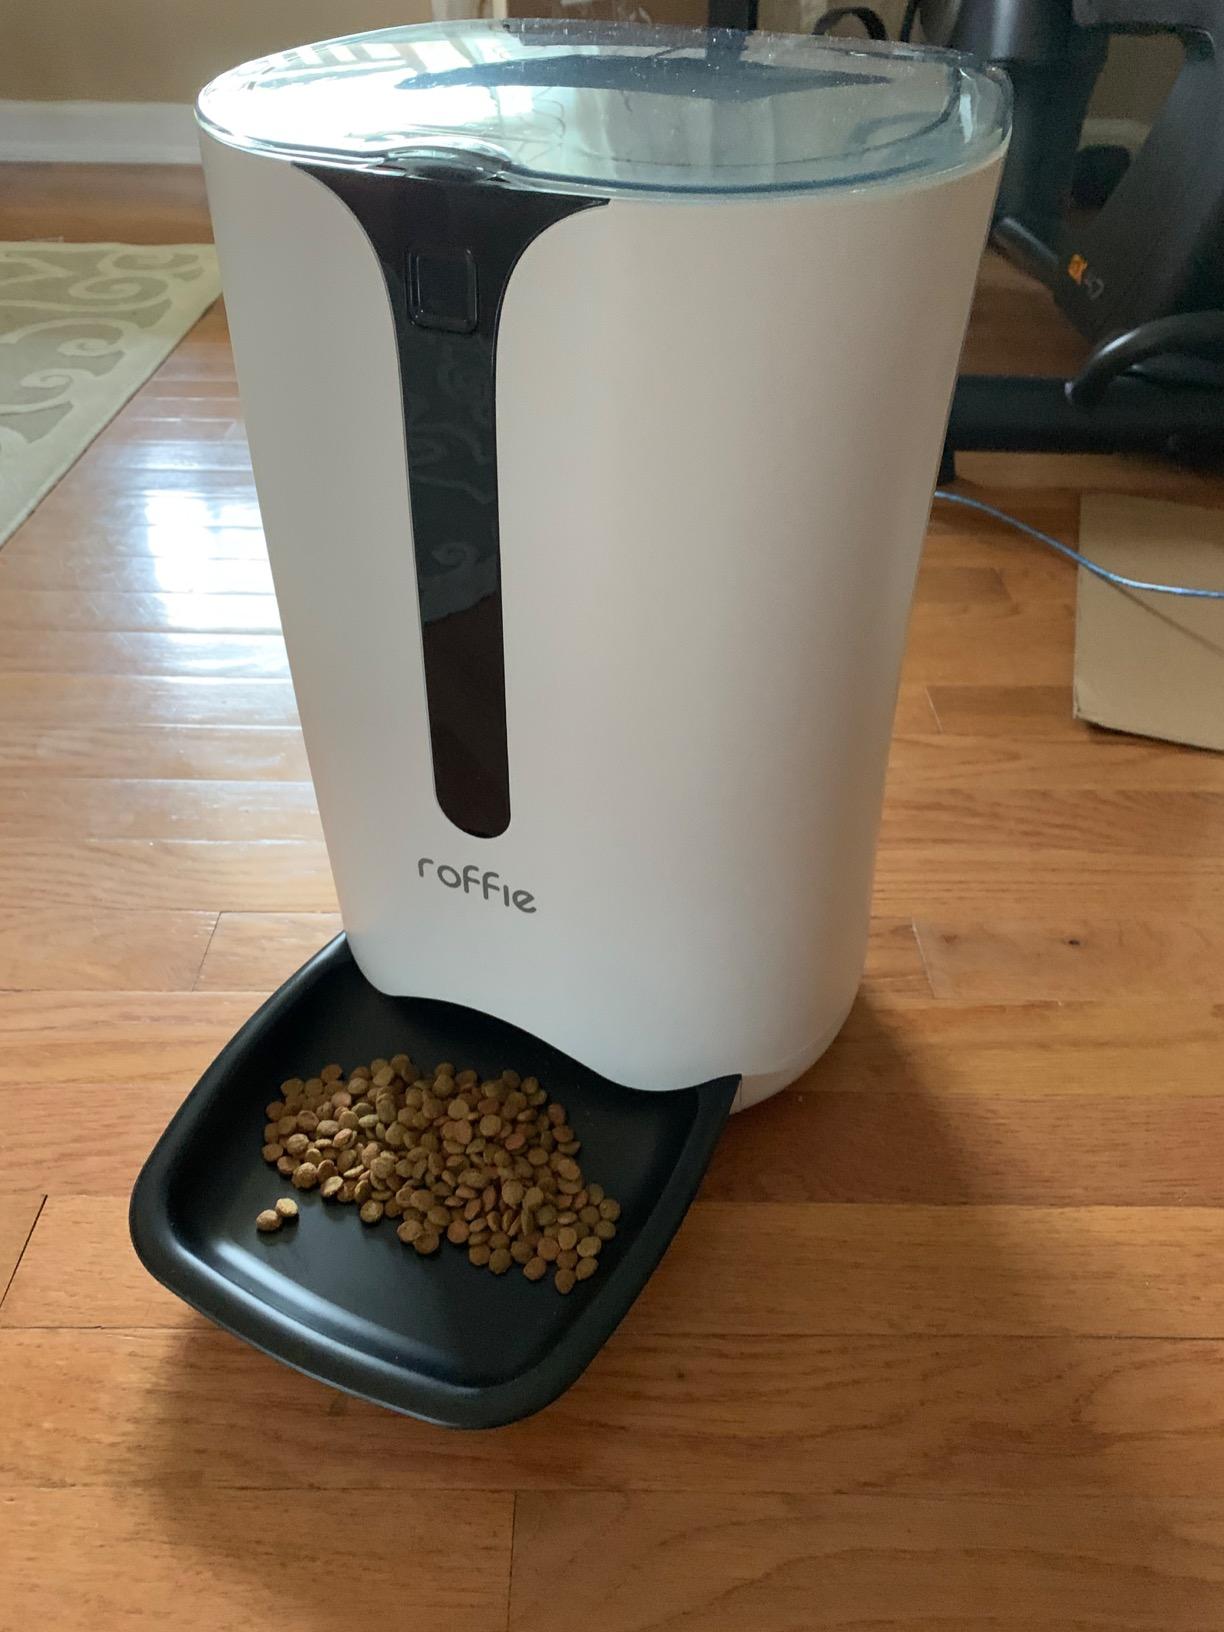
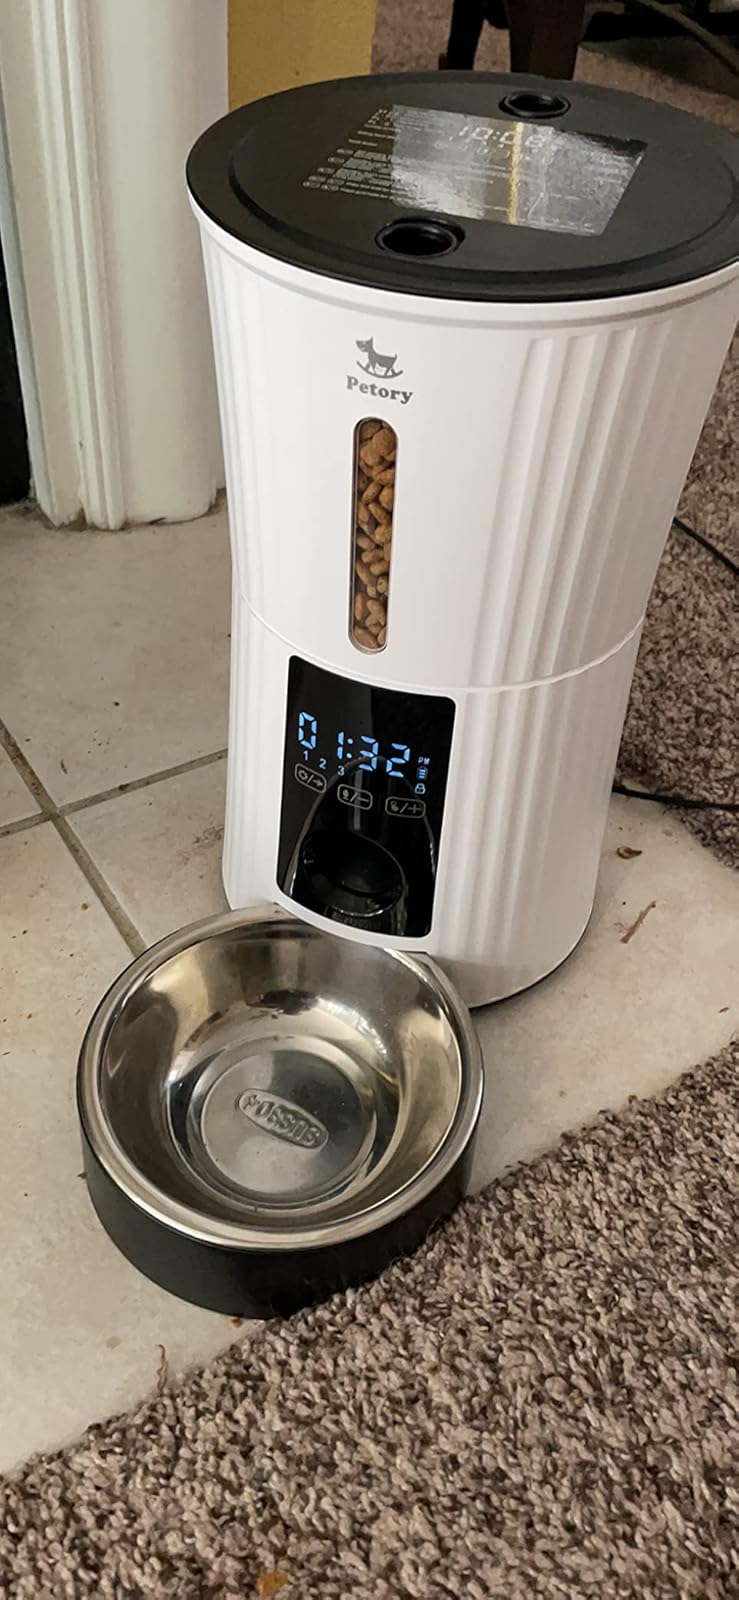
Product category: items_feeder
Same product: no